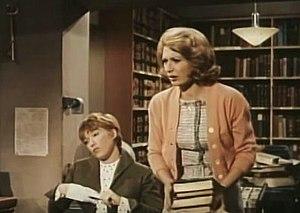
Norma Anna Bella Zuckerman — née le 10 novembre 1928 à New York, morte le 28 septembre 1973 à Los Angeles — est une actrice américaine, connue sous le nom de scène de Norma Crane.
Il a suffi d’une nuit est un film américain réalisé par Joseph Anthony et sorti en 1961.